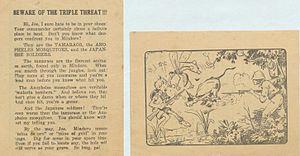
La bataille de Leyte est une bataille de la guerre du Pacifique durant la Seconde Guerre mondiale qui vit le débarquement et la reconquête de l'île de Leyte aux Philippines par les troupes américaines et la guérilla philippine, sous le commandement du général Douglas MacArthur, contre l'Armée impériale japonaise des Philippines commandée par le général Tomoyuki Yamashita. La bataille dura du 17 octobre au 31 décembre 1944 et lança la campagne des Philippines pour la reconquête et la libération de l'archipel, après trois ans d'occupation japonaise.
Le Tamarau est une espèce de buffles vivant aux Philippines. Il se distingue des autres buffles par une stature plus petite et des cornes droites. Ces particularités, entre autres, ont conduit les chercheurs à le classer comme une espèce distincte plutôt qu’une sous-espèce du buffle d’eau.